Matthias Ringmann

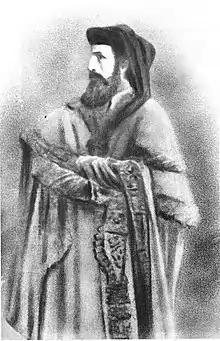
Matthias Ringmann (19th-century painting)

Matthias Ringmann (1482–1511), also known as Philesius Vogesigena, was an Alsatian German humanist scholar and cosmographer. Along with cartographer Martin Waldseemüller, he is credited with the first documented usage of the word America, on the 1507 map "Universalis Cosmographia" in honour of the Italian explorer Amerigo Vespucci, coming from the Old High German name Emmerich.